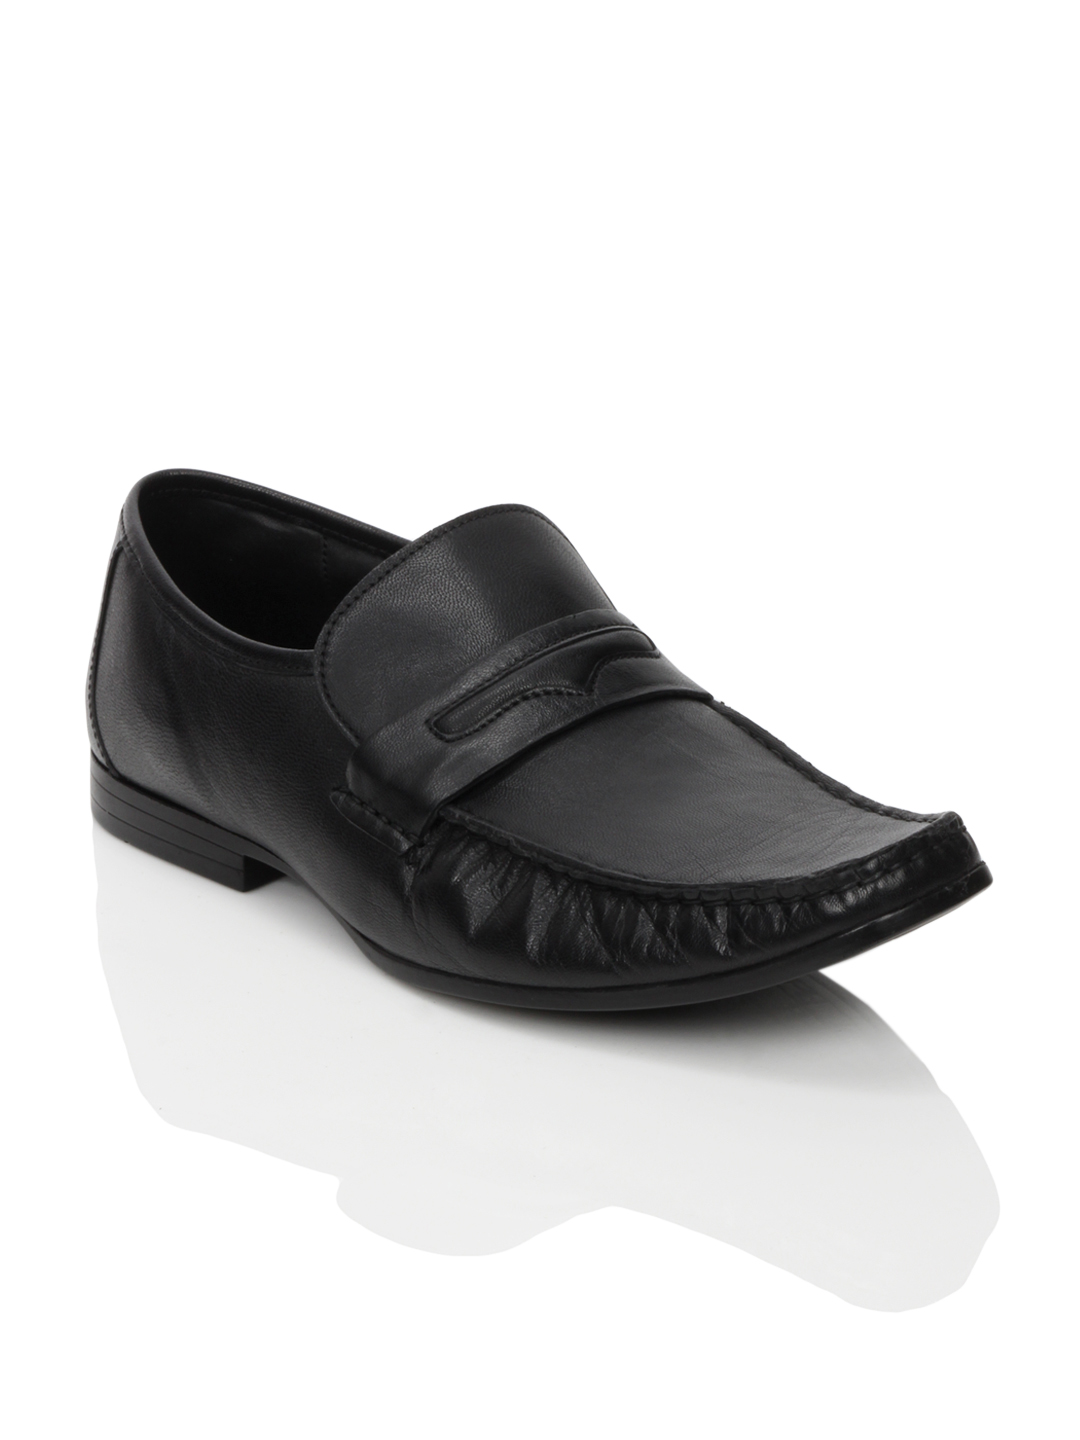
Franco Leone Men Formal Black Formal Shoes
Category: Footwear / Shoes / Formal Shoes
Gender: Men
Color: Black
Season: Summer 2012
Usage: Formal